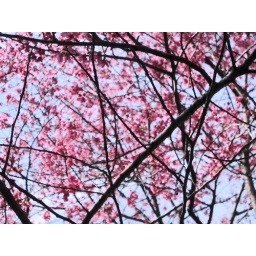
under the pink tree